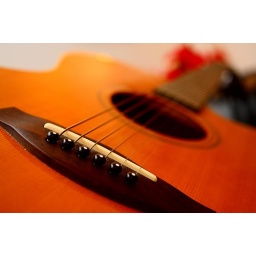
Anothe guitar in my parents' house